2017 South American Beach Soccer League

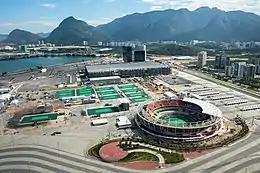
Barra Olympic Park; the Olympic Tennis Centre is shown bottom right.

The zone winners play each other for the league title; their senior teams play each other over two legs, as do their under 20s representatives for a total of four matches comprising the finals. The winners are the nation which accumulates the most points from all four matches combined.